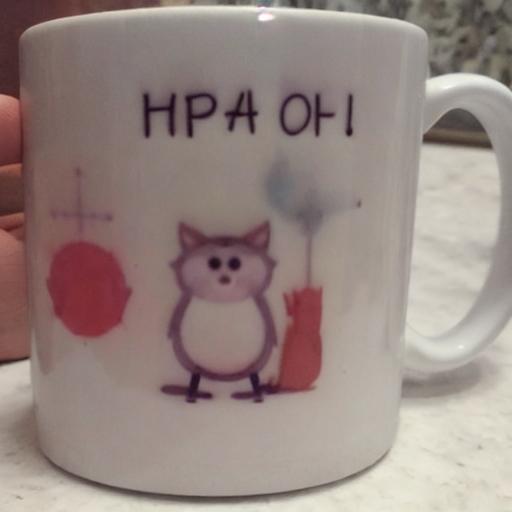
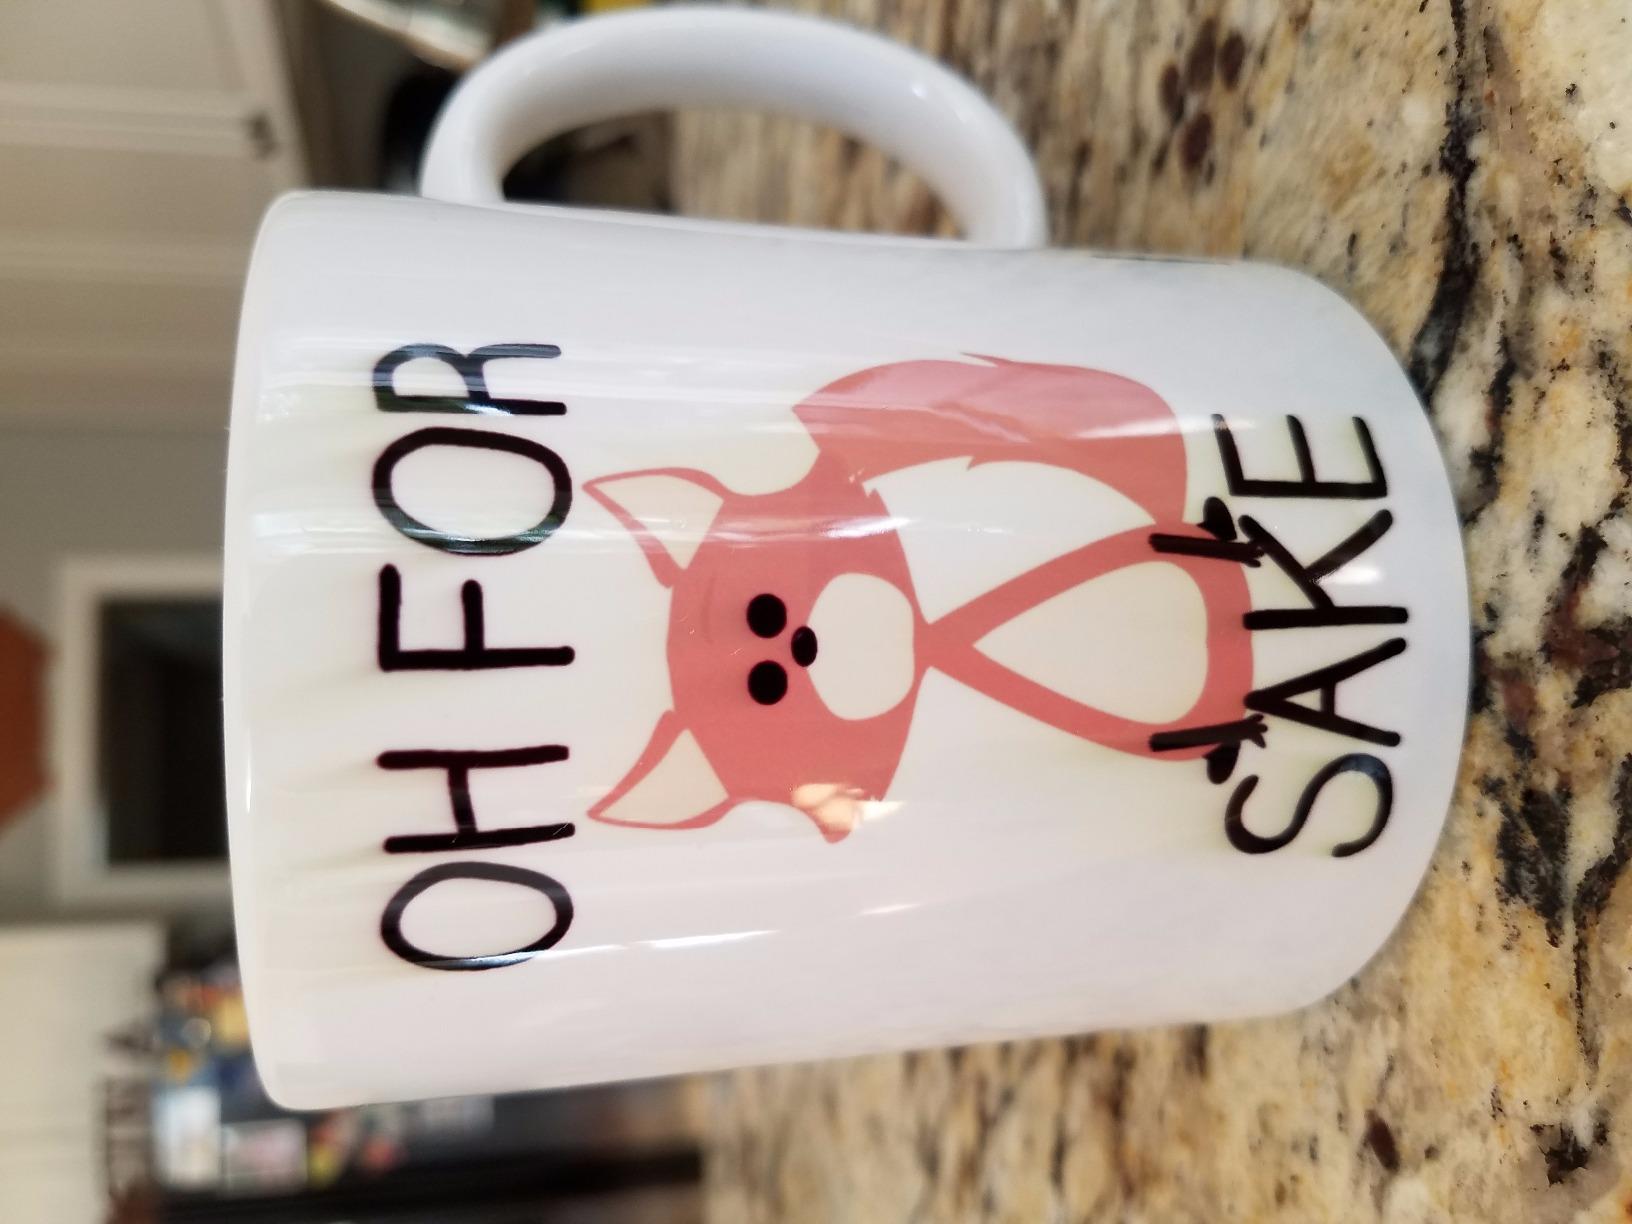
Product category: items_mug
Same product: no